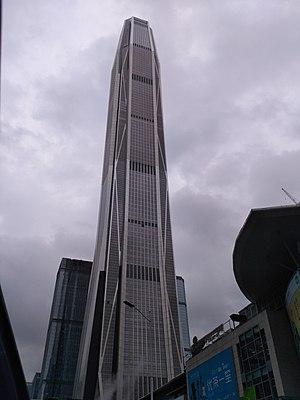
Ping An Insurance chinois simplifié : 中国平安 ; chinois traditionnel : 中國平安 ; pinyin : Zhōngguó Píng'an ; litt. « La Paix de Chine », est une holding chinoise dont les filiales ont des activités dans la banque et l'assurance.